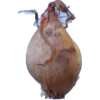
Label: onion